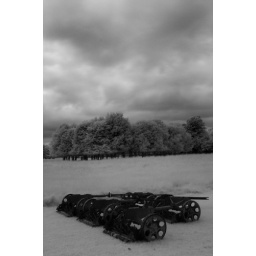
grass cutting machine in the polo grounds phoenix park july 2008